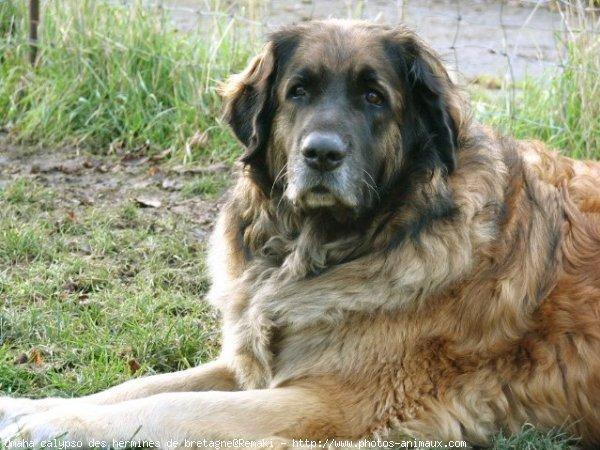
Leonberg